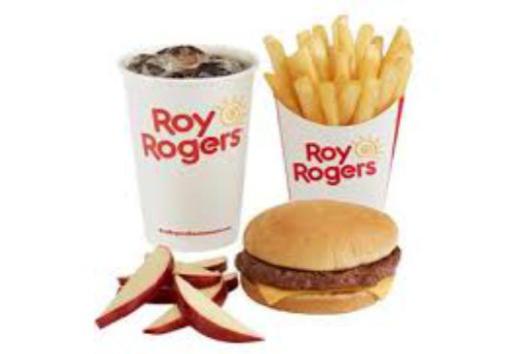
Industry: Food